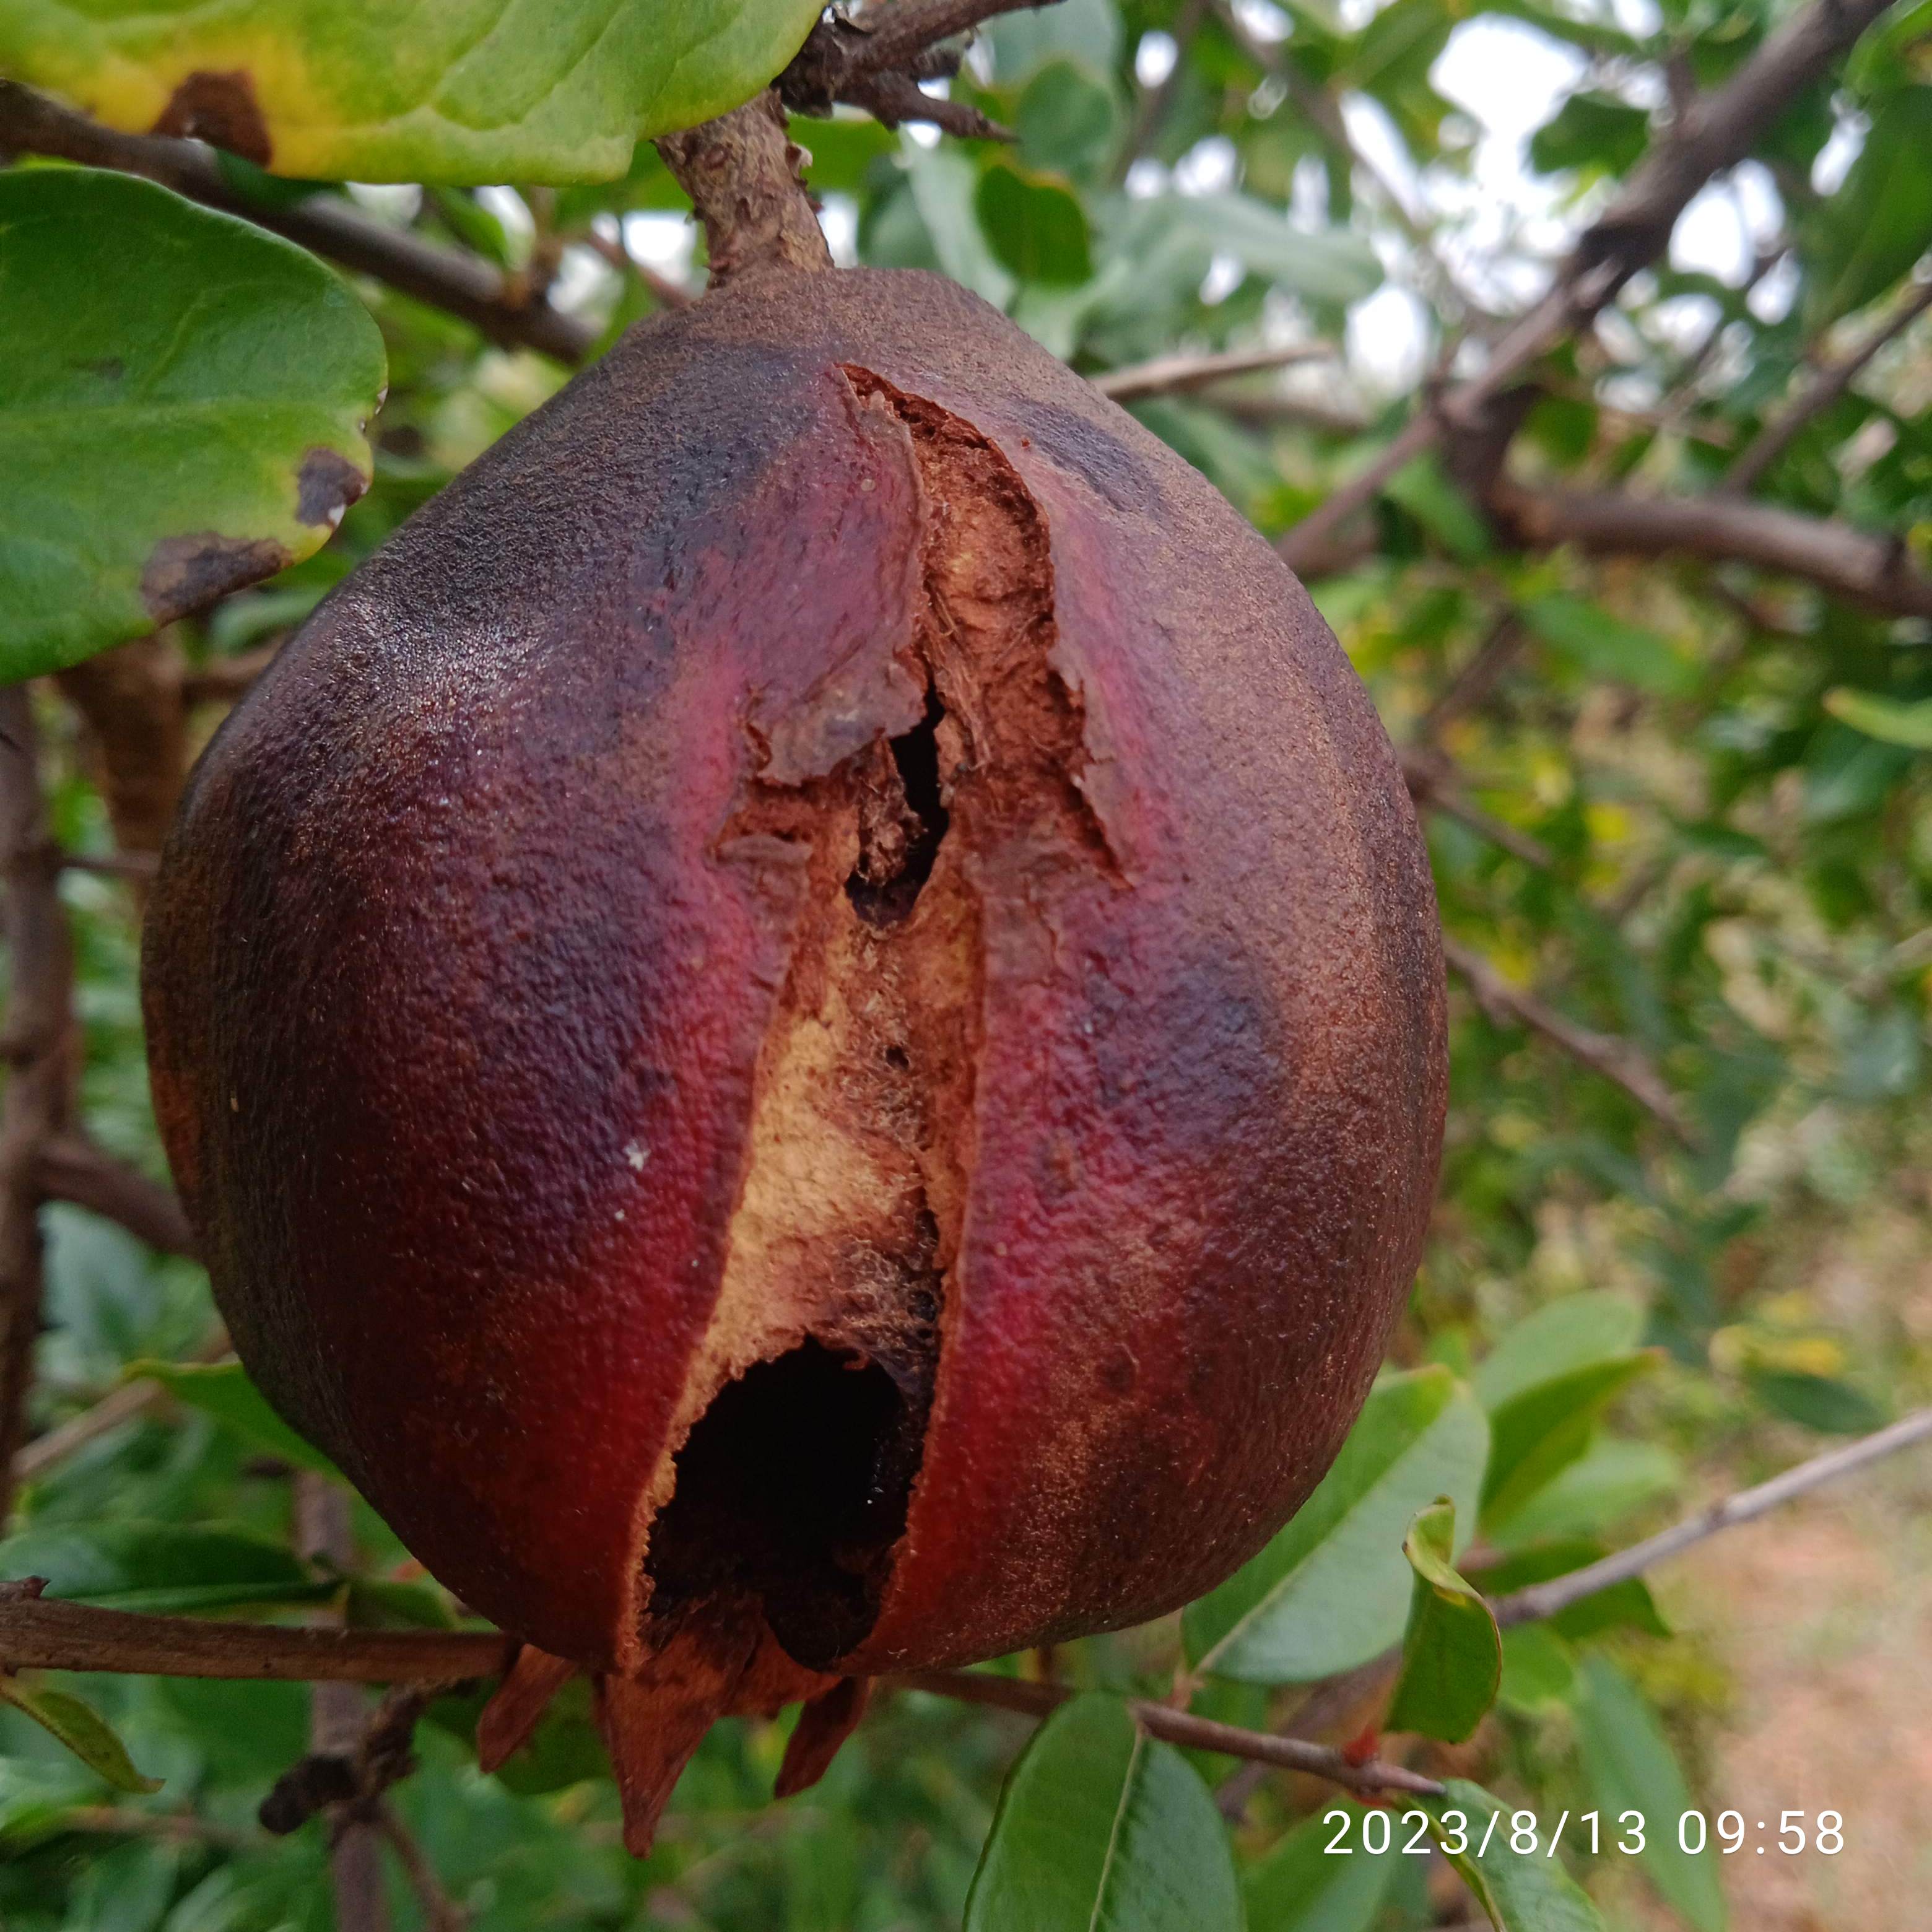
Label: Bacterial_Blight